Postage stamp design error

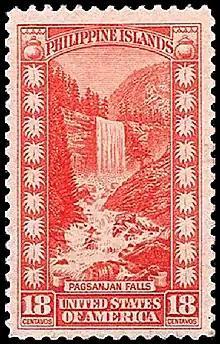
This Philippine stamp of 1932 is captioned Pagsanjan Falls, but actually depicts Vernal Fall

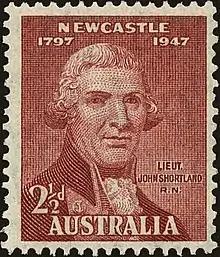
Stamp dedicated to the 150th anniversary of the founding of Newcastle in which the artist depicted his own father instead of the explorer Lt. John Shortland, who discovered the Hunter River (New South Wales).

A postage stamp design error is a mistake made during the design phase of the postage stamp production process. Design errors most commonly occur as minor mistakes, such as a missing letter in the binomial name of an organism depicted on the stamp, but some have been major gaffes, such as a map appearing to lay claim to another country's territory, or the depiction of the wrong person on the stamp.